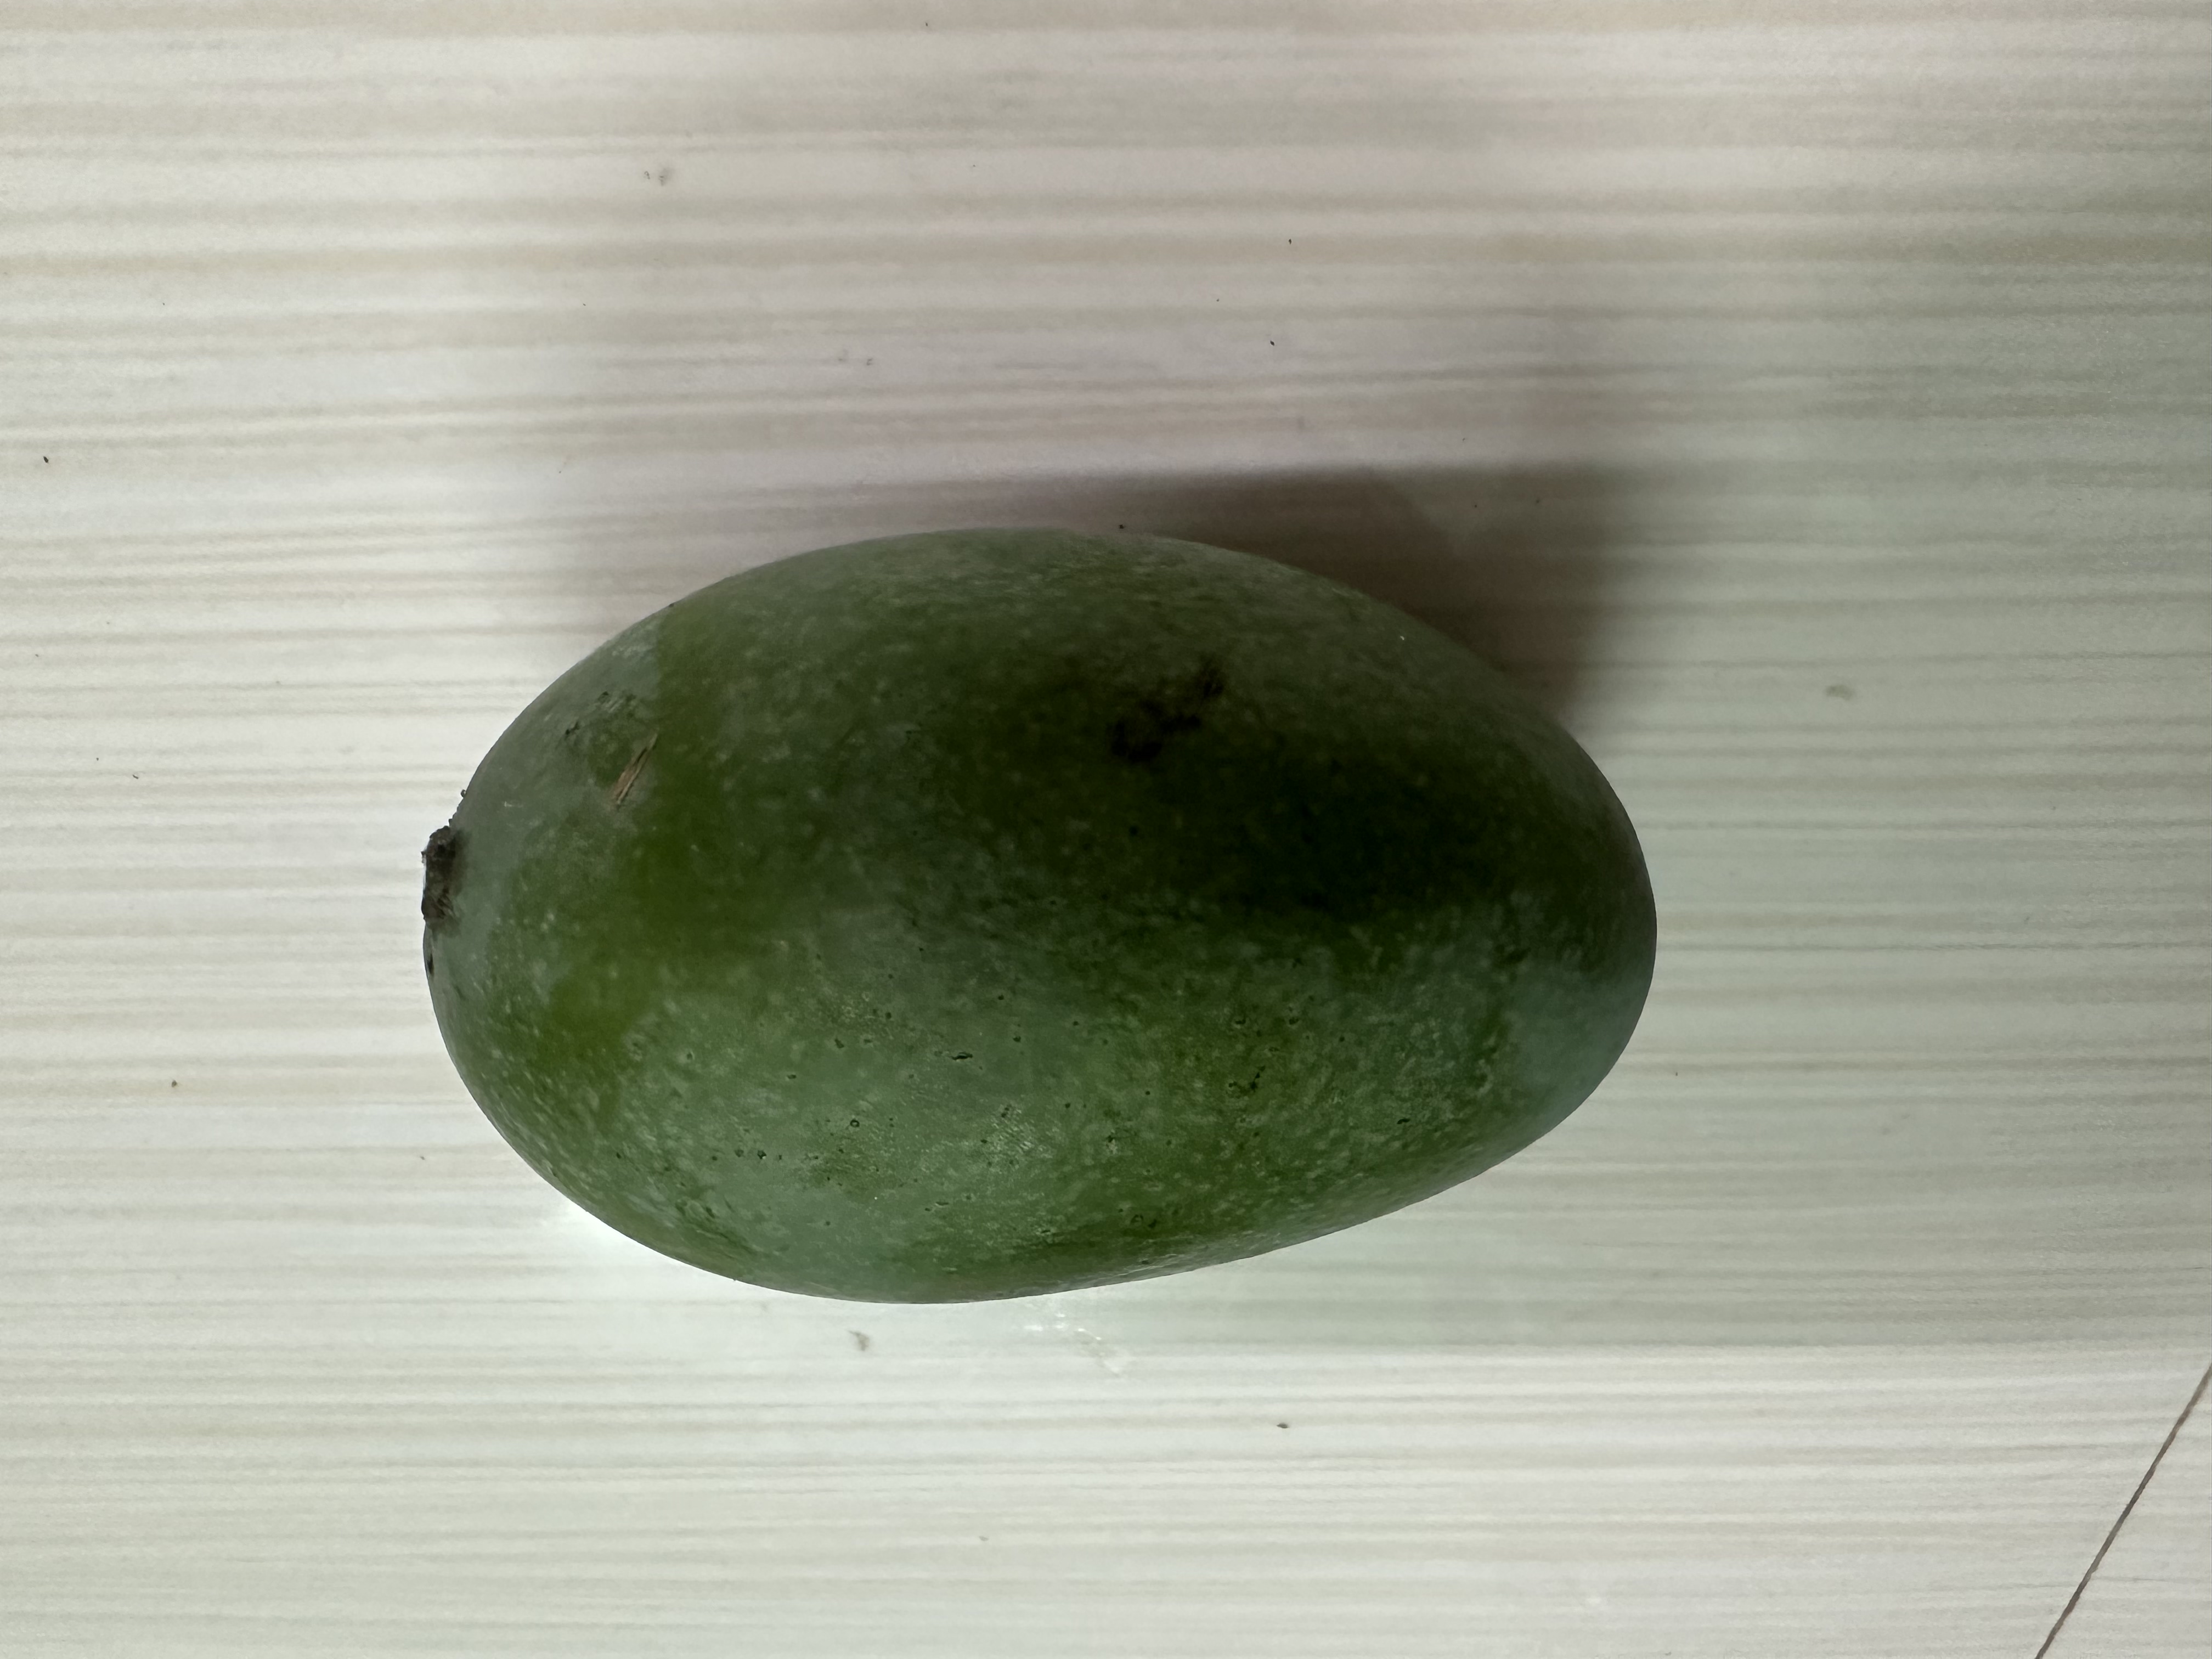
Mango variety: Amrapali